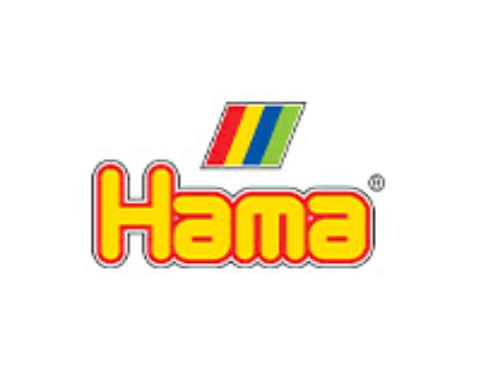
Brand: Hama
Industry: Electronic